Flag of Finland

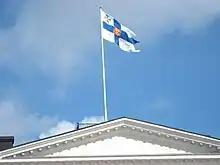
The Finnish presidential standard at the Presidential Palace, Helsinki.

The national flag of Finland, also known in Finnish as the "" ('Blue Cross Flag'), dates from the beginning of the 20th century. On a white background, it features a blue Nordic cross, which represents Christianity.